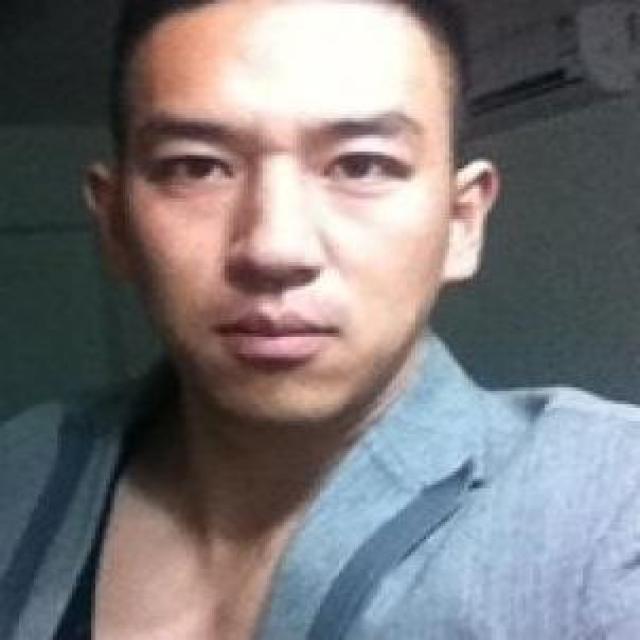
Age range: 21-44